Aphrodite Heyl

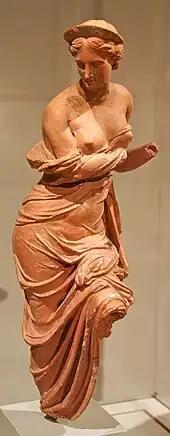
The "Aphrodite Heyl"

The statuette of Aphrodite known as Aphrodite Heyl in the Antikensammlung Berlin (inventory number 31272) is an especially finely worked terracotta statue from the second century BC.